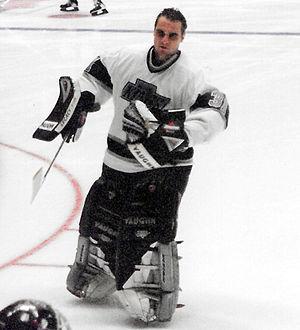
Byron Jaromir Dafoe est un gardien de but professionnel canadien et anglais de hockey sur glace.